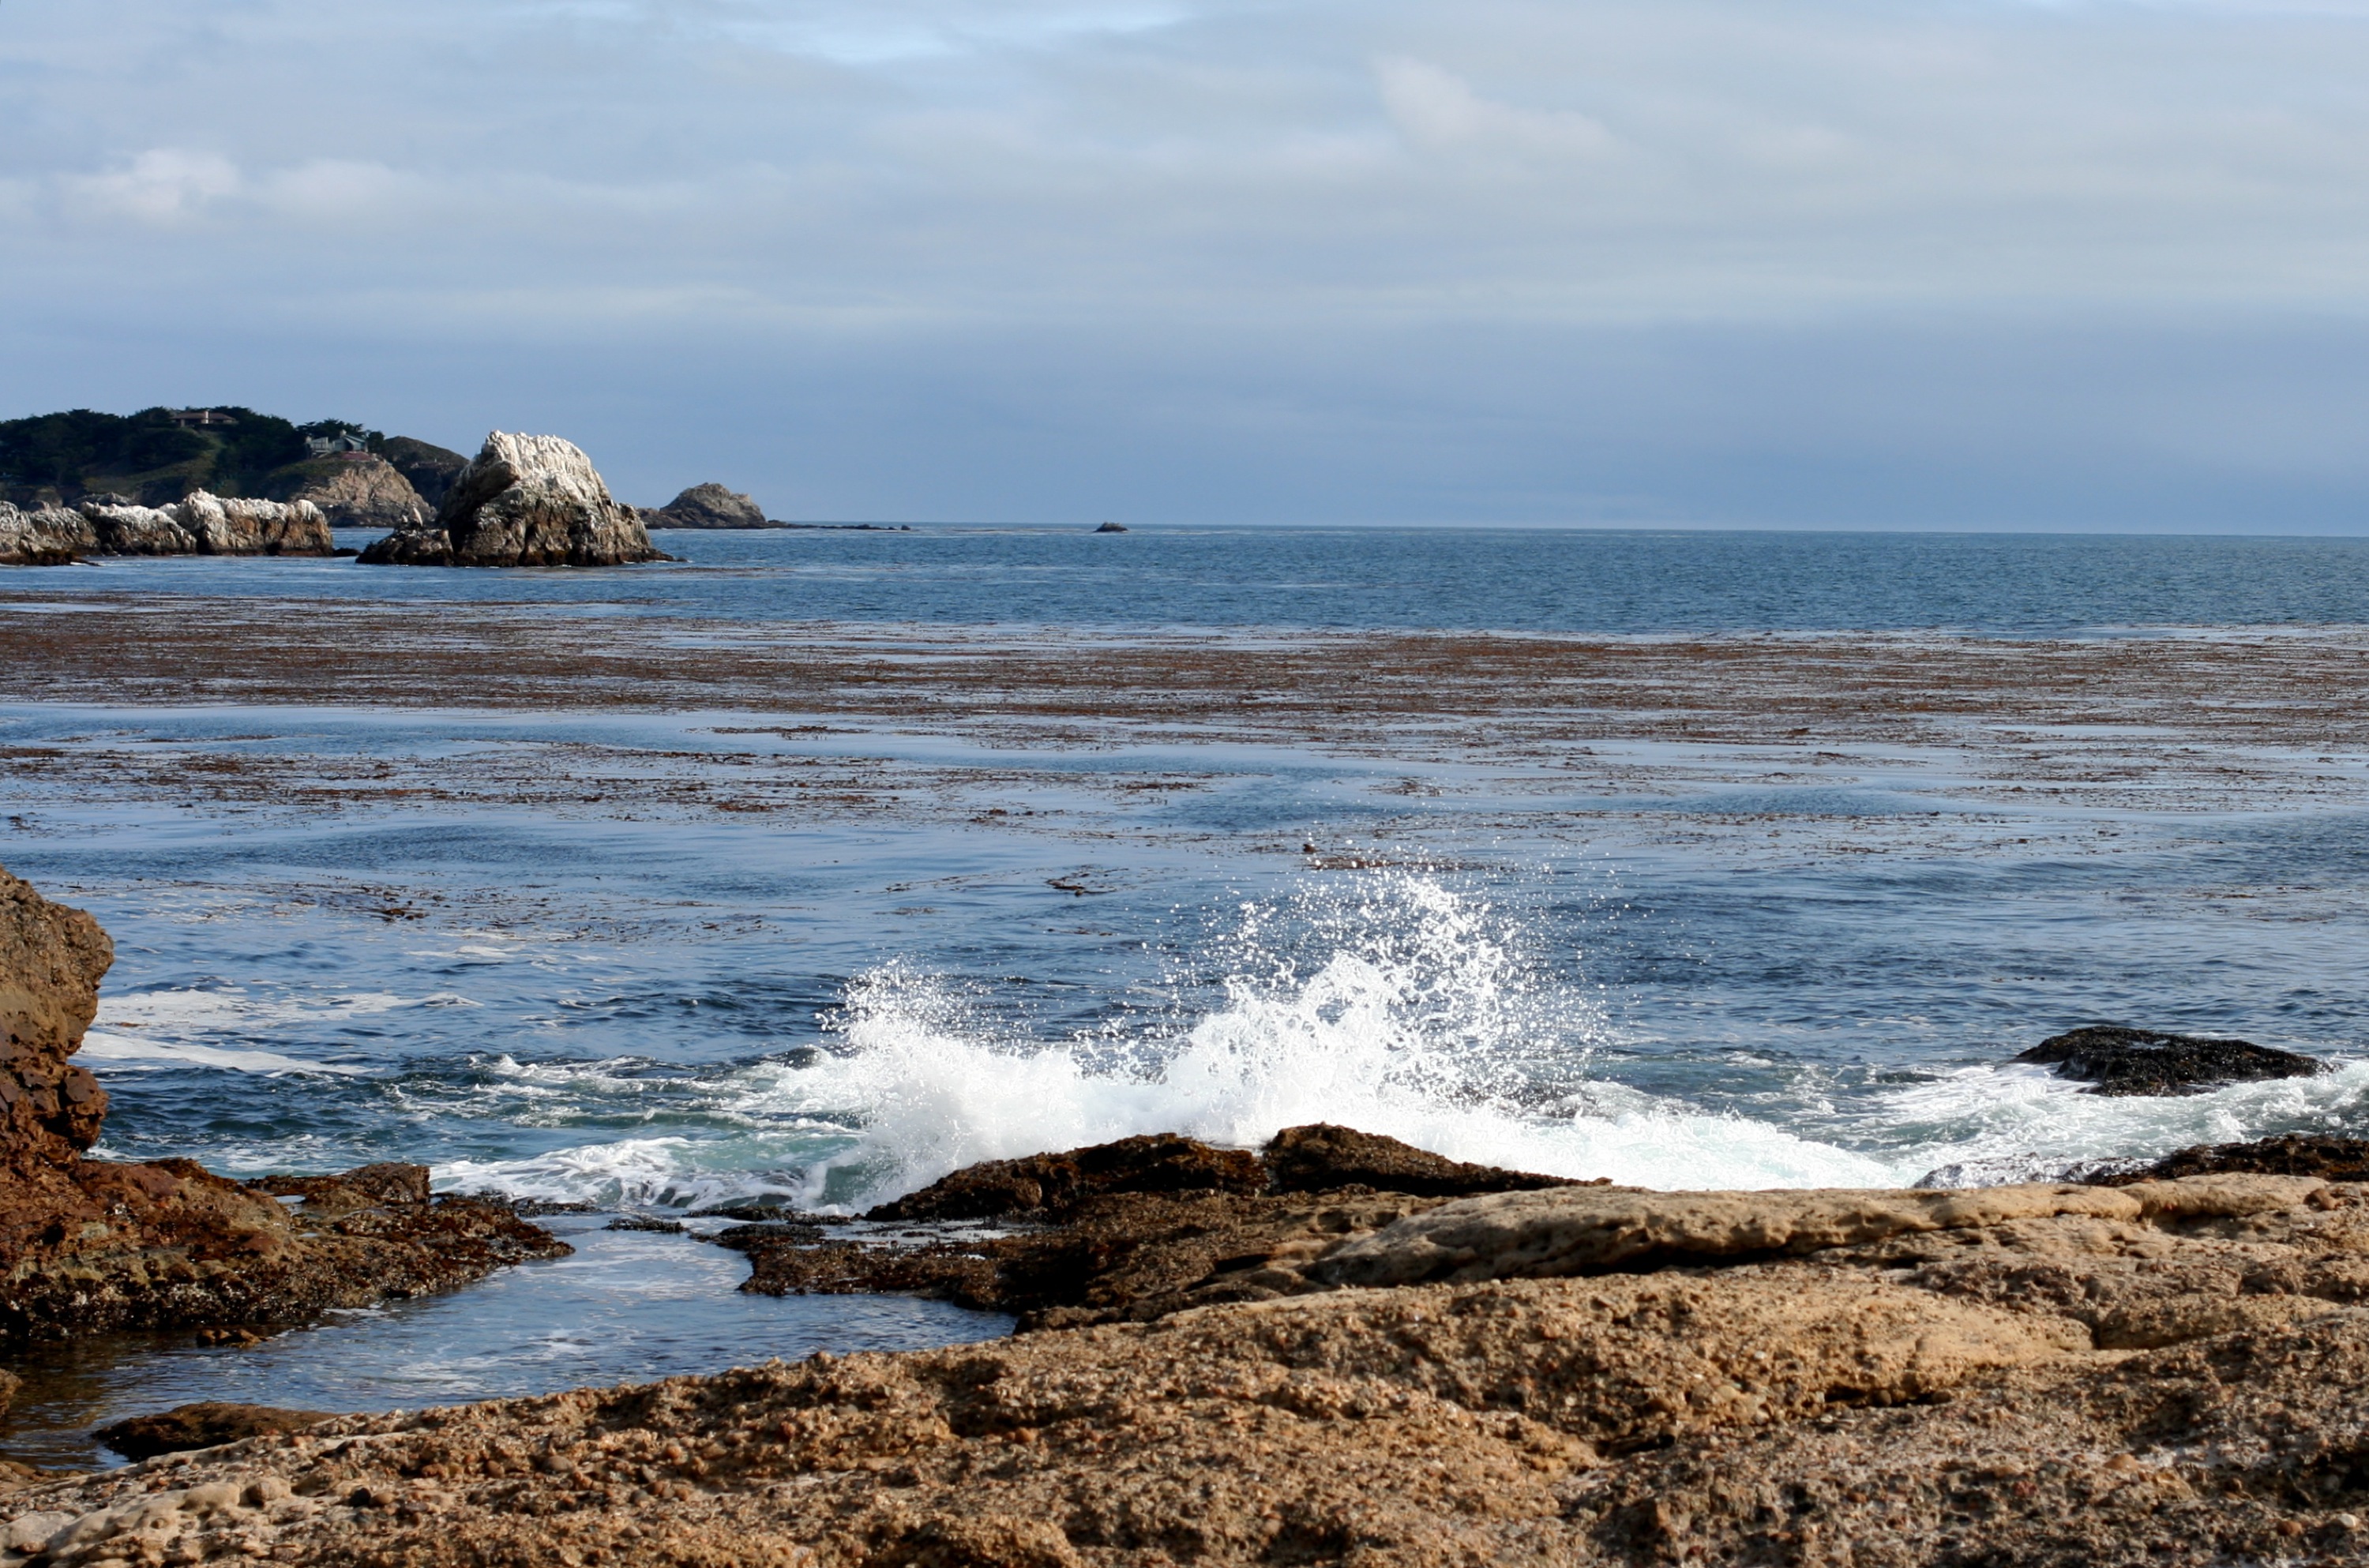
beach, landscape, sea, coast, water, sand, rock, ocean, horizon, cloud, shore, wave, cliff, cove, bay, terrain, material, body of water, monterey, nmc2009, pointlobos, cape, wind wave